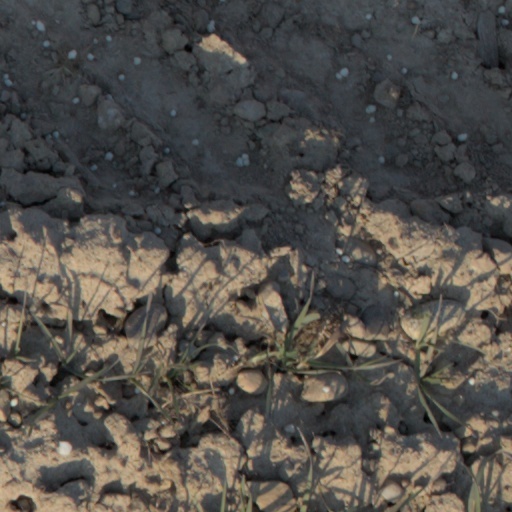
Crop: wheat